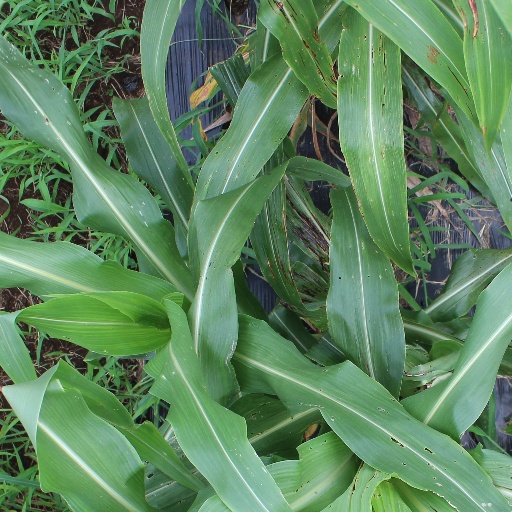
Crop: sorghum